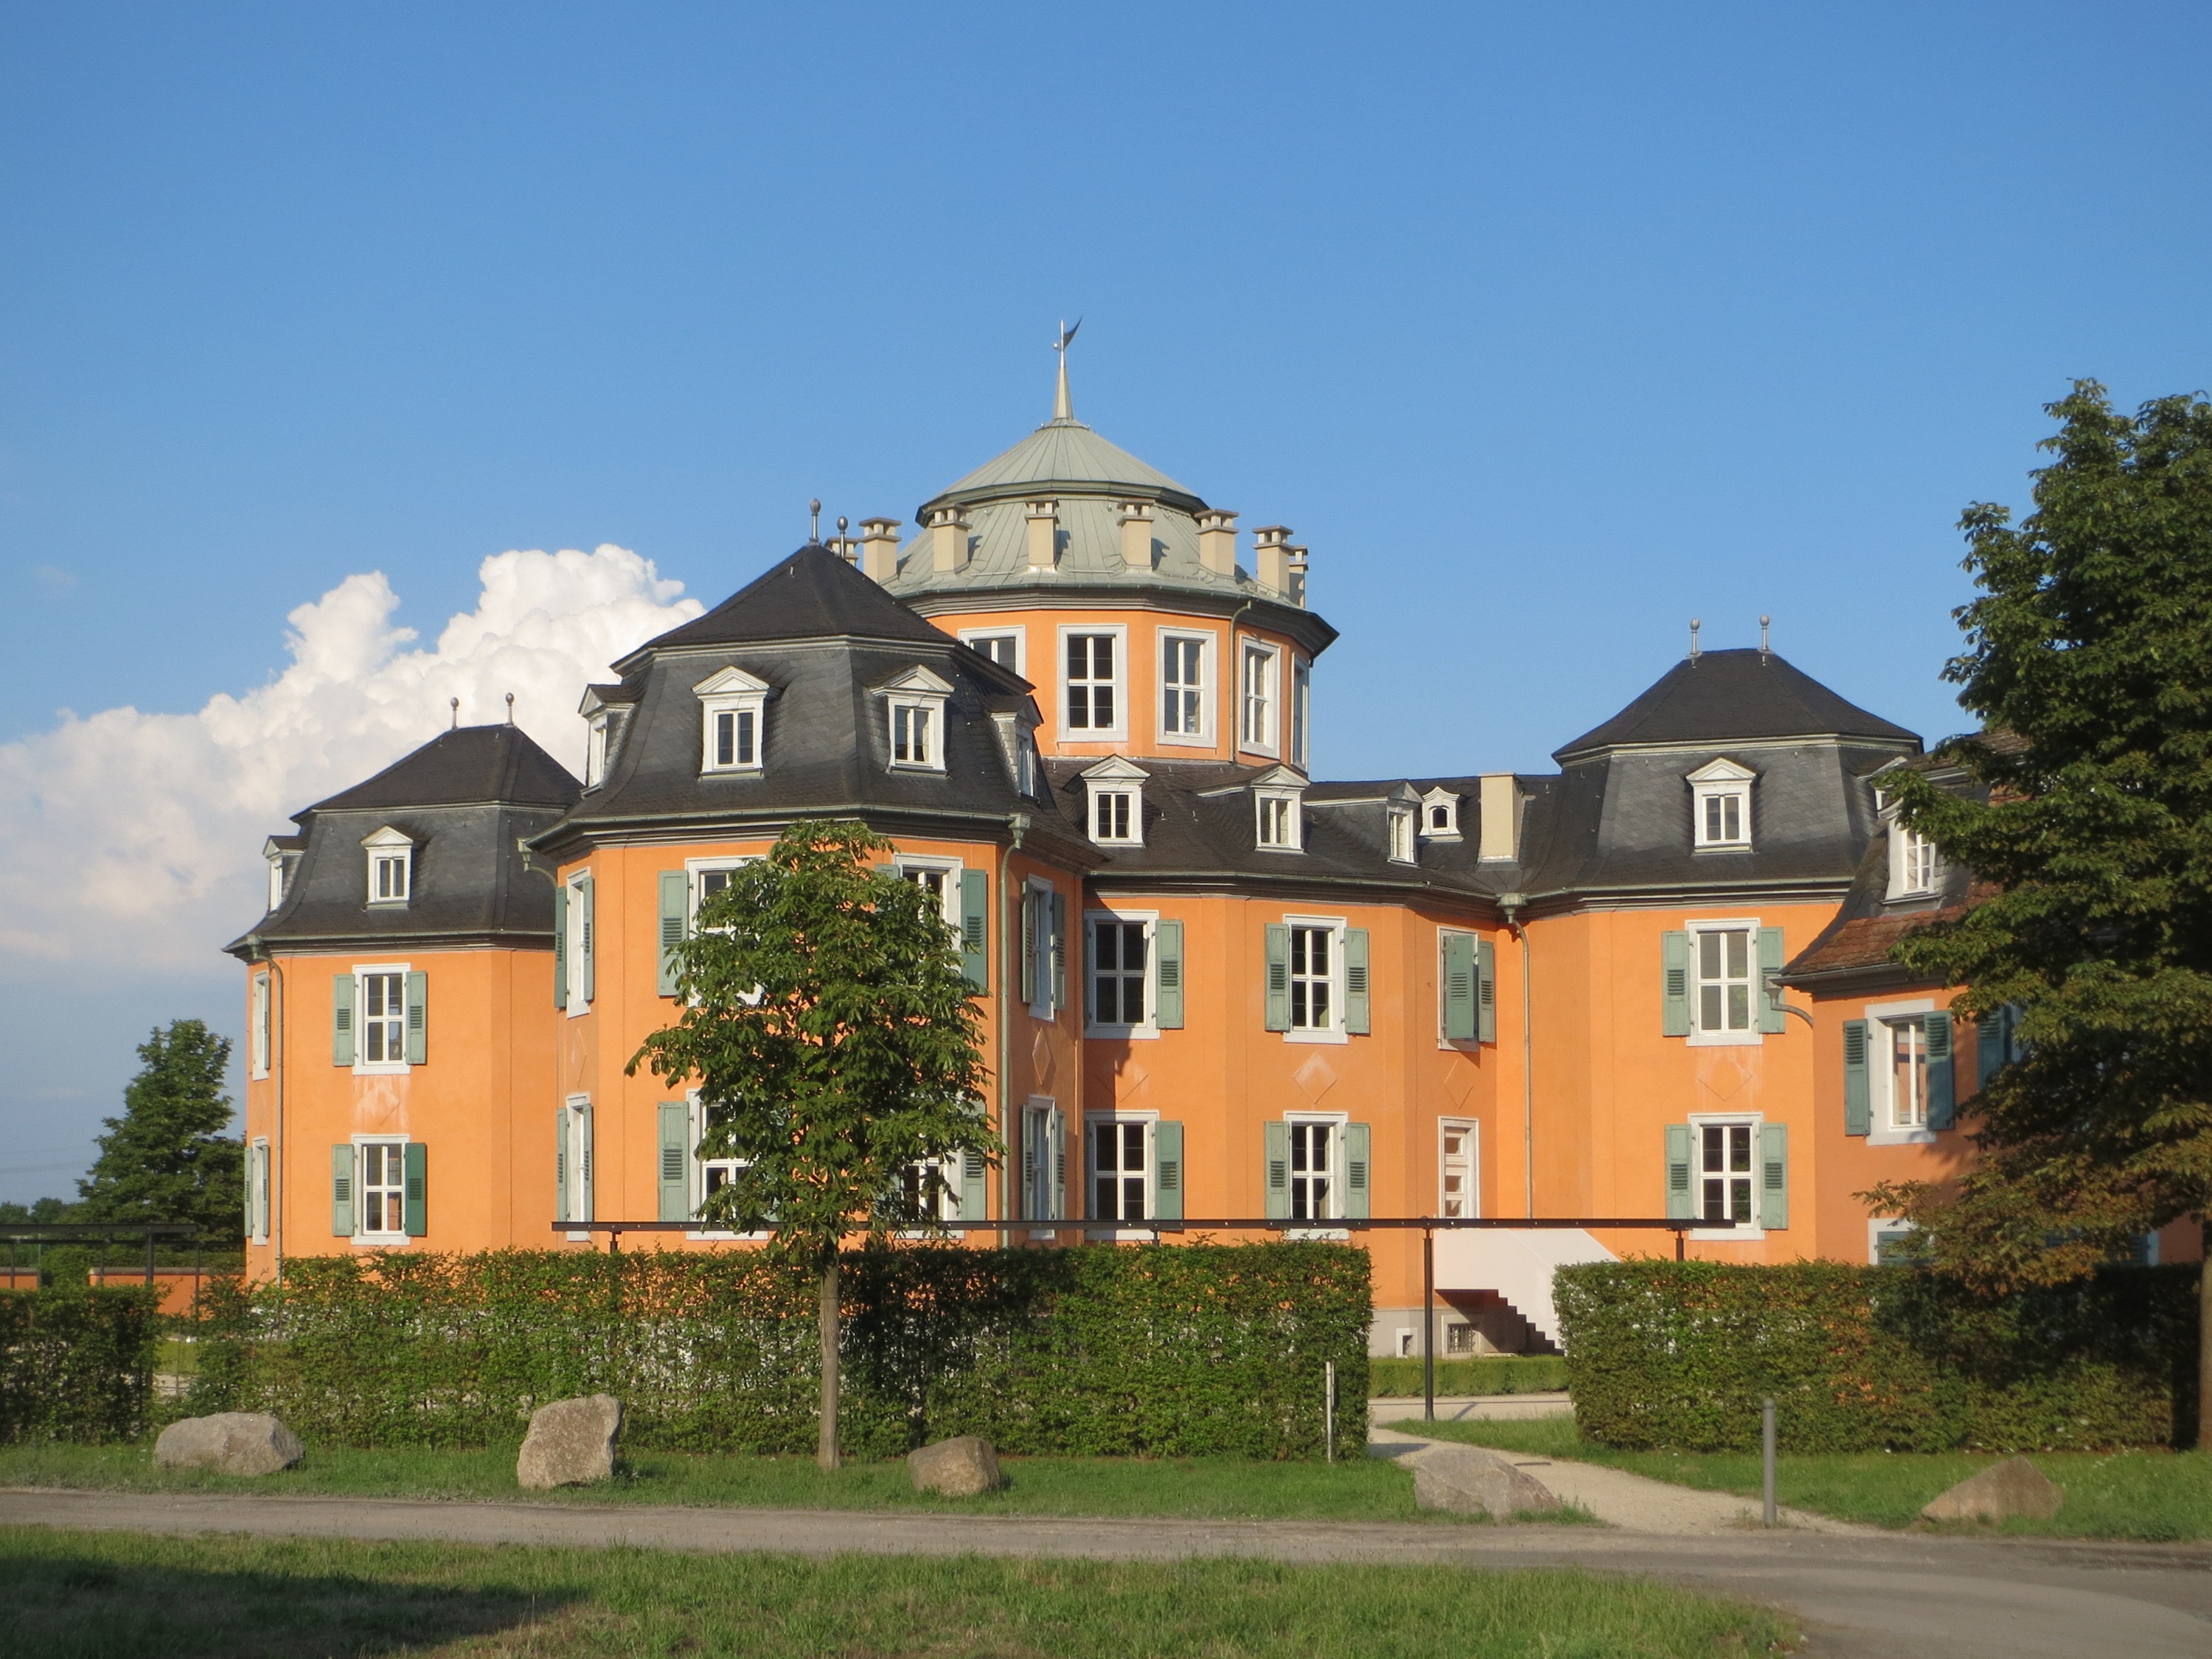
architecture, villa, mansion, house, building, chateau, home, cottage, facade, property, exterior, historic, monastery, estate, eremitage, manor house, real estate, stately home, residential area, waghaeusel, water castle